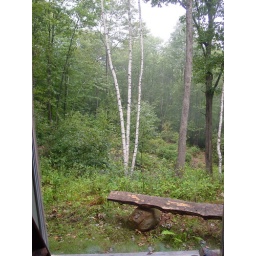
the view from the sleeping loft in the Breema cabin at Luc and Mara's house in Western Massechusets